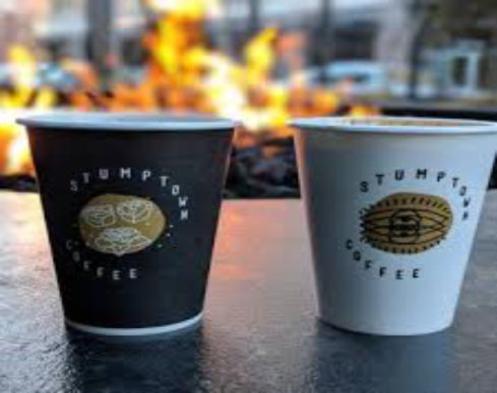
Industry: Food